Ludovic Gotin

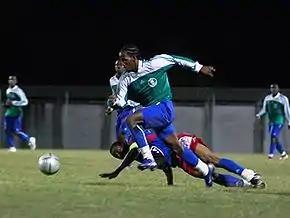
Gotin in 2008

Ludovic Gotin (born 25 July 1985) is a Guadeloupean footballer who plays as a striker for Guadeloupe Division d'Honneur club Le Moule. While he has spent the majority of his career playing on the island of Guadeloupe, he also had a stint in metropolitan France in 2005–06 playing with amateur club CS Avion. He made 34 appearances for the Guadeloupe national team, scoring 15 goals.